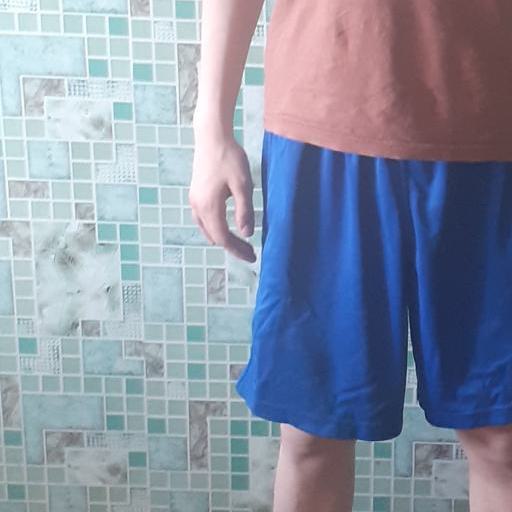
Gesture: no_gesture